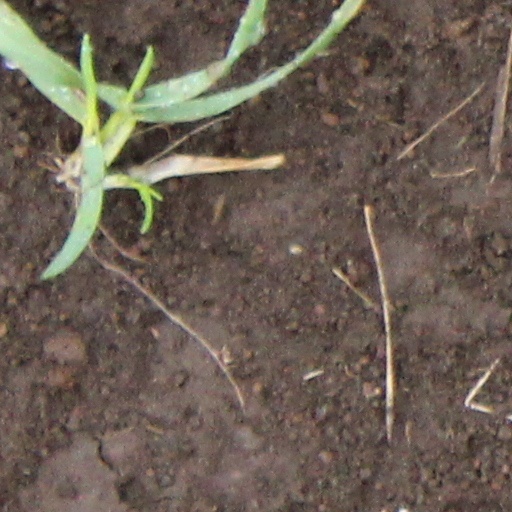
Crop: wheat